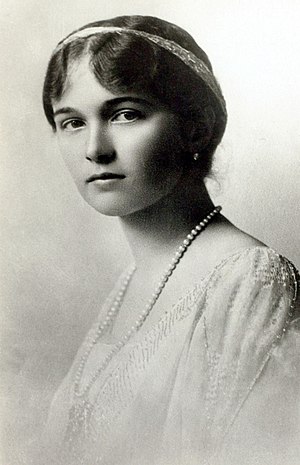
Olga Nikolajevna af Rusland (1895-1918)
Storfyrstinde Olga i 1914
Olga Nikolajevna af Rusland var en russisk storfyrstinde, der var den ældste datter af Nikolaj 2. af Rusland og Alexandra Fjodorovna af Rusland. Olga og hendes familie blev henrettet i 1918 i forbindelse med Den Russiske Revolution.